Le Cercle Rouge

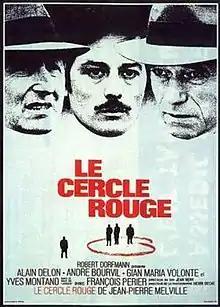

Le Cercle Rouge ("The Red Circle") is a 1970 crime film set mostly in Paris. It was directed by Jean-Pierre Melville and stars Alain Delon, Bourvil, Gian Maria Volonté, François Périer and Yves Montand. It is known for its climactic heist sequence which is about half an hour in length and has almost no dialogue.